George Buchan of Kelloe

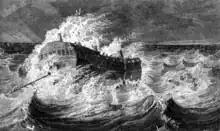
Winterton East Indiaman

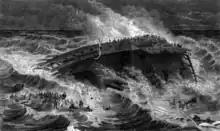
Winterton East Indiaman raft

When about fifteen years of age, Mr Buchan obtained an appointment in the Madras Civil Service, and sailed for that destination in May 1792, in the Winterton East Indiaman, commanded by Captain George Dundas. The voyage was a most disastrous one. On 20 August, after the Indian Ocean had been reached, the vessel, with 280 souls on board, was wrecked on a coral reef north from Augustine's Bay, on the coast of Madagascar. A narrative of the loss of the Winterton, with an account of Madagascar, was published by Mr Buchan in 1820, which contains a vivid and heartrending account of the loss of life involved in the shipwreck, and the sufferings endured by the hapless survivors.